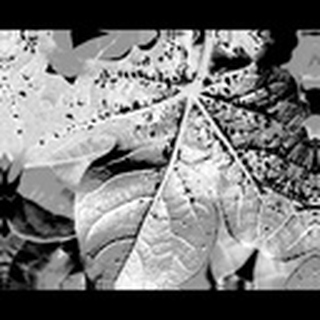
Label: cotton_aphids